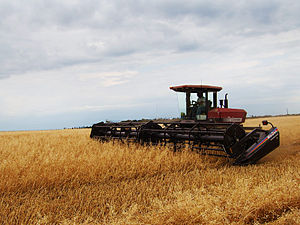
Skårlægger
Skårlægger.
En skårlægger er en mejer, der er bygget til at meje afgrøder og lægge dem i rækker til senere behandling med andre maskiner. Metoden bruges ofte til afgrøder der tvangsmodnes efter afskæring, eller hvis landmanden ikke har det nødvendige udstyr til at høste afgrøden direkte. Somme tider skårlægges også non-food-afgrøder, som tørres, presses til baller og eksempelvis brændes i halmfyr eller lignende.